Centre de services scolaire Marguerite-Bourgeoys

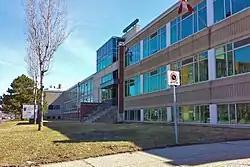
Head office of CSSMB along Côte-Vertu Boulevard in Saint-Laurent

The Centre de services scolaire Marguerite-Bourgeoys is an autonomous school service centre on Montreal Island, Quebec, Canada, appointed by the Ministry of Education.